1946 Florida hurricane

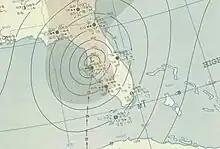
Map of the storm on October 8

The 1946 Florida hurricane also known as the 1946 Tampa Bay hurricane was the last hurricane to make direct landfall in the Tampa Bay Area of the U.S. state of Florida to date. Forming on October 5 from the complex interactions of several weather systems over the southern Caribbean Sea, the storm rapidly strengthened before striking western Cuba. After entering the Gulf of Mexico, it peaked with winds corresponding to Category 2 status on the modern-day Saffir–Simpson Hurricane Scale; however, it quickly weakened before approaching Florida. It made landfall south of St. Petersburg and continued to weaken as it proceeded inland. Its remnants persisted for several days longer.